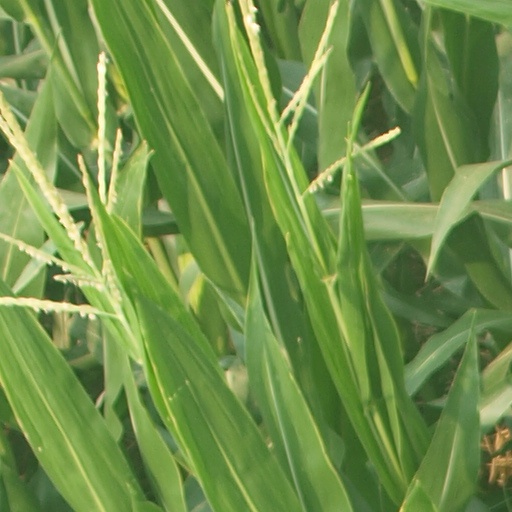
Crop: maize; corn